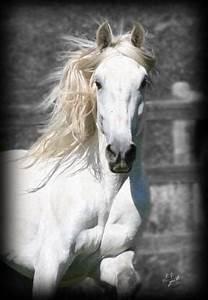
horse